The Last of the Fast Guns

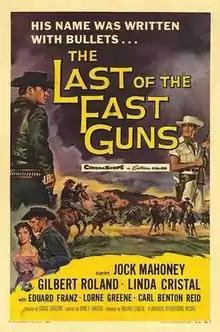
Theatrical release poster

The Last of the Fast Guns is a 1958 American Western film directed by George Sherman and written by David P. Harmon. The film stars Jock Mahoney, Gilbert Roland, Linda Cristal, Eduard Franz, Lorne Greene and Carl Benton Reid. The film was released in July 1958, by Universal Pictures.